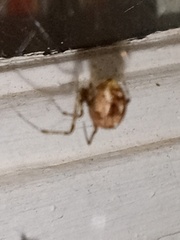
Species: Parasteatoda_tepidariorum